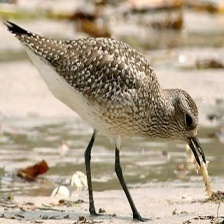
Species: GREY PLOVER
Scientific name: PLUVIALIS SQUATAROLA